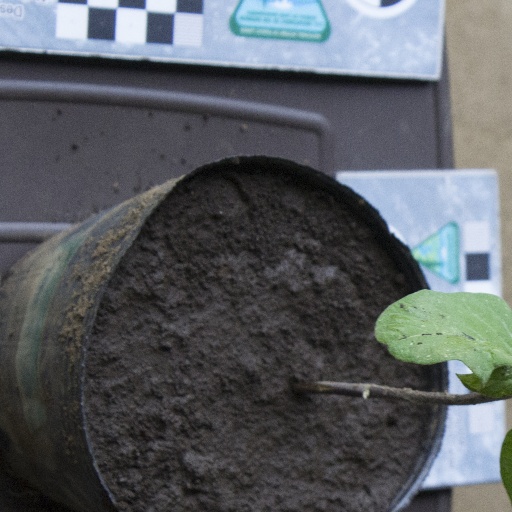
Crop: soybean